Royal Arcade, London

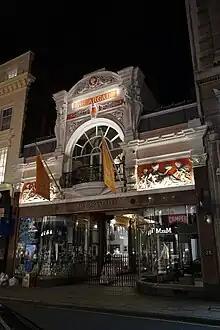
Royal Arcade during night

Burlington Arcade – another nearby arcade in Mayfair